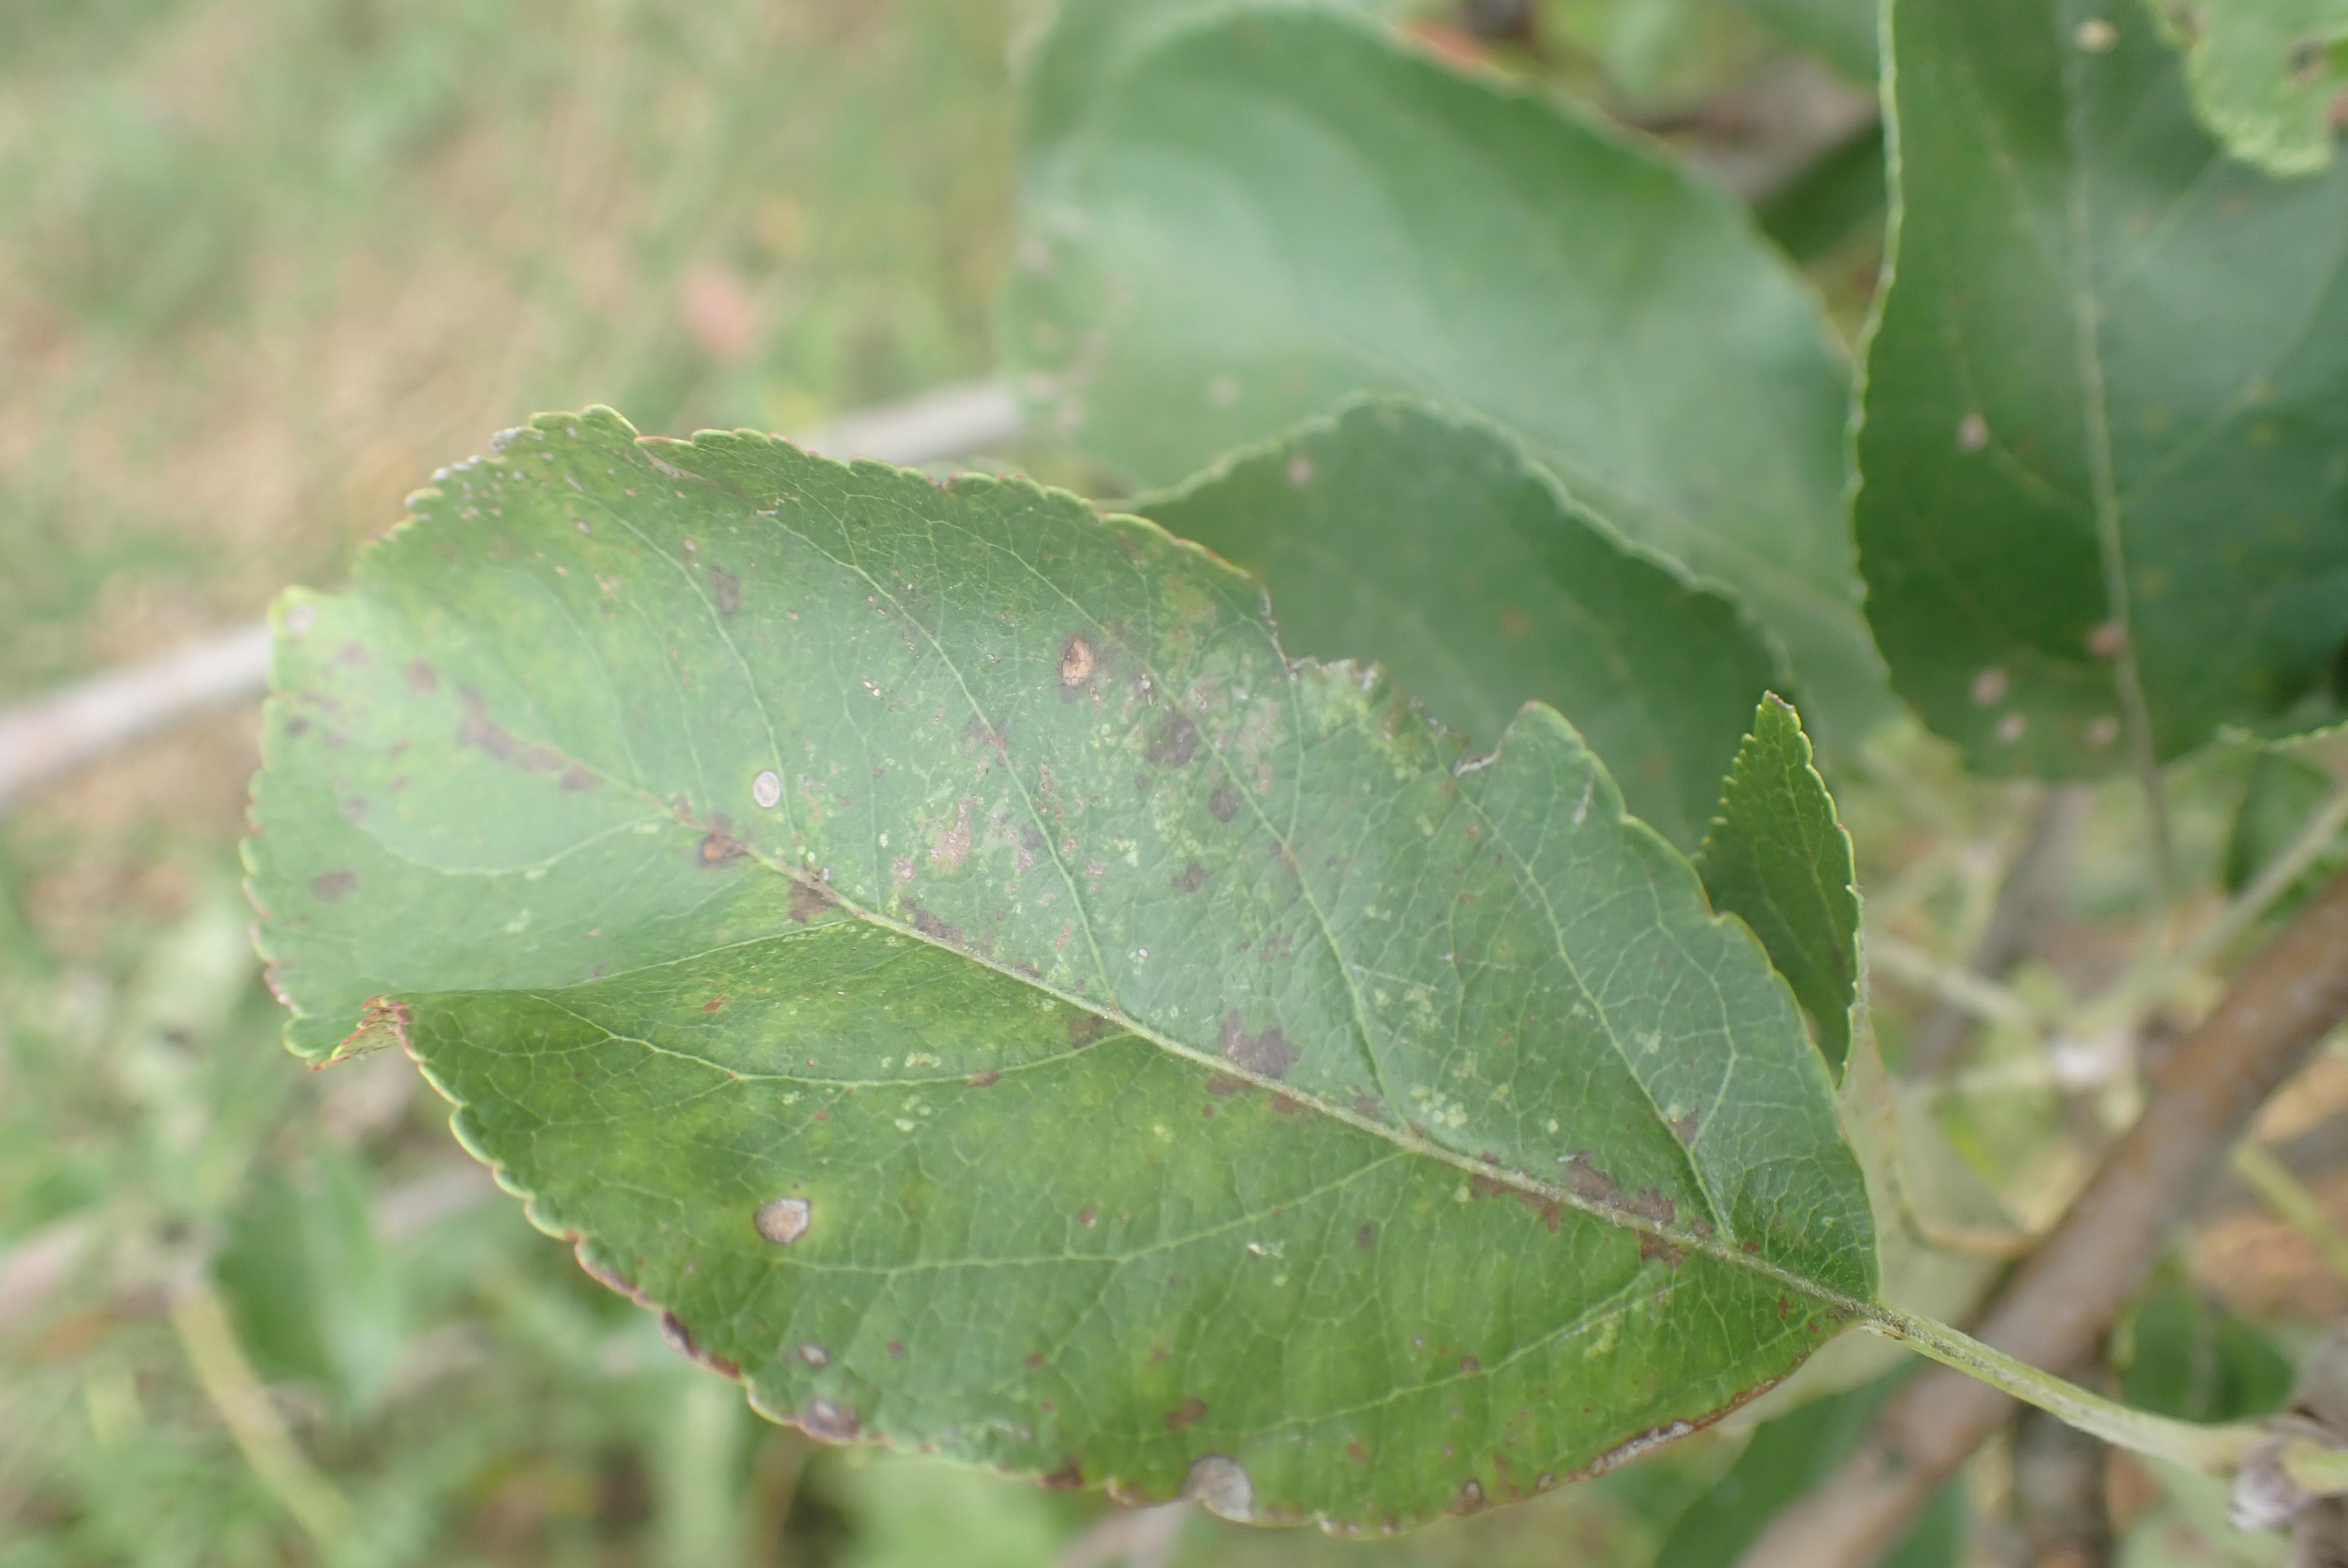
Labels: frog_eye_leaf_spot, complex